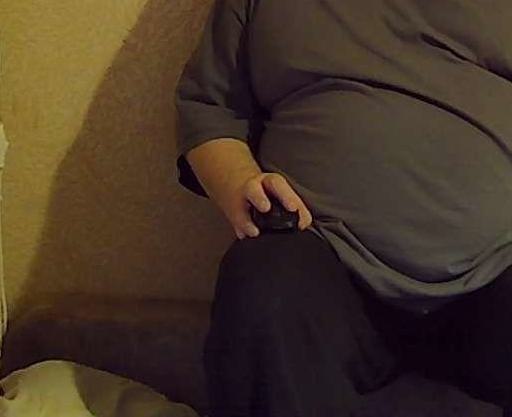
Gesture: no_gesture